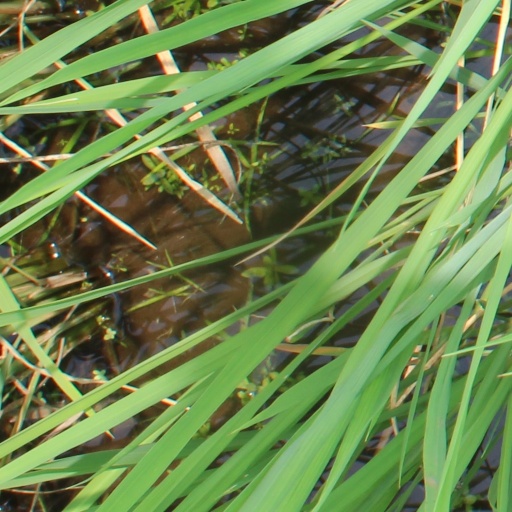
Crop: rice